AIM-26 Falcon

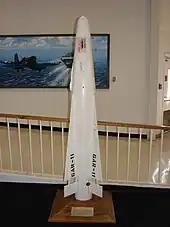

The AIM-26 Falcon was a larger, more powerful version of the AIM-4 Falcon air-to-air missile built by Hughes. It is the only guided American air-to-air missile with a nuclear warhead to be produced; the unguided AIR-2 Genie rocket was also nuclear-armed.